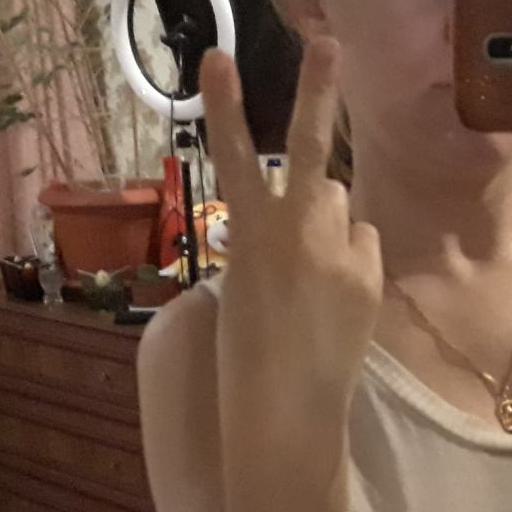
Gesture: peace_inverted